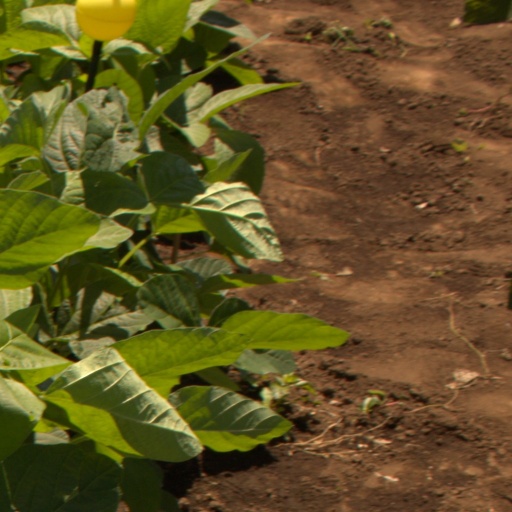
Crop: soybean